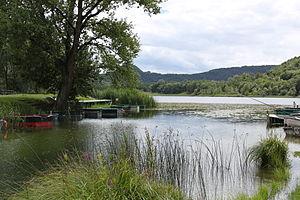
Le Lac de Barterand, sur la commune de Pollieu, dans l'Ain (France)
Pollieu est une commune française, située dans le département de l'Ain en région Auvergne-Rhône-Alpes.
Le lac de Barterand est situé sur le territoire de la commune de Pollieu dans le Bas-Bugey et dans le département de l'Ain. Sa superficie est de 67,53 ha.